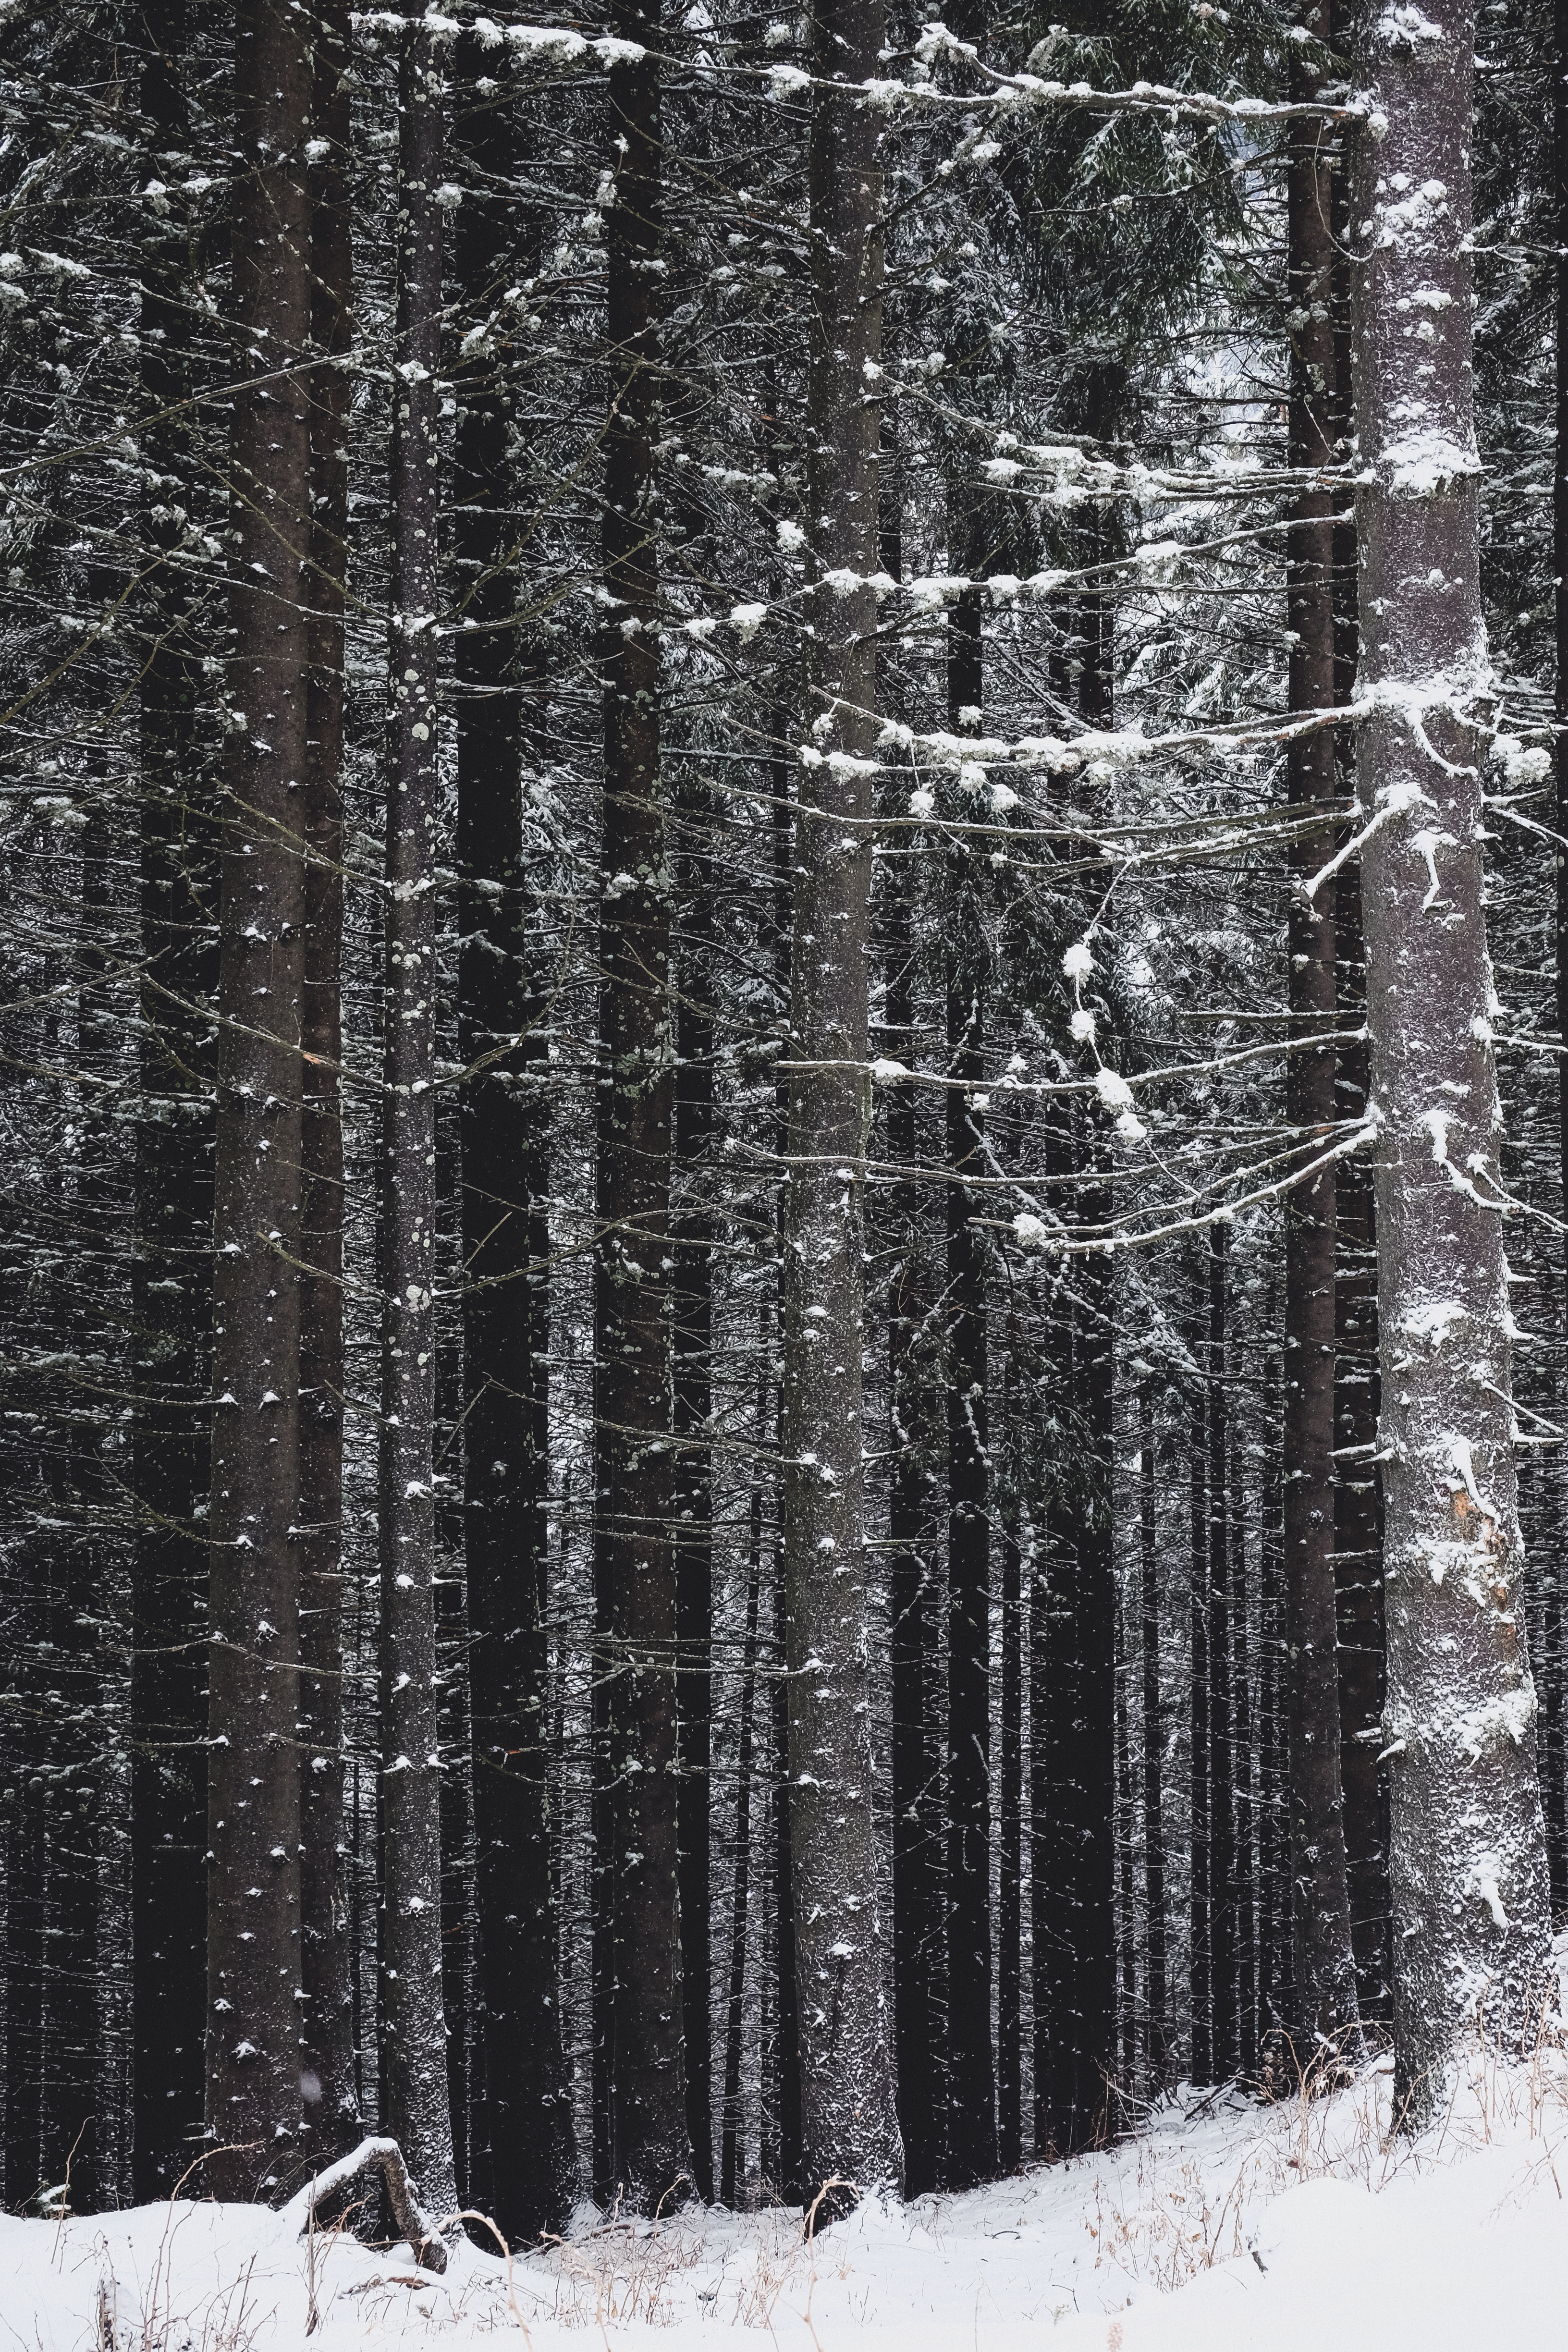
tree, forest, branch, snow, winter, black and white, plant, wood, frost, trunk, birch, weather, fir, season, spruce, woodland, habitat, freezing, natural environment, woody plant, temperate coniferous forest, land plant